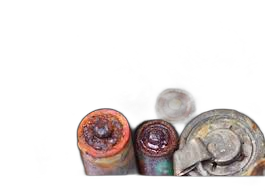
Waste category: battery